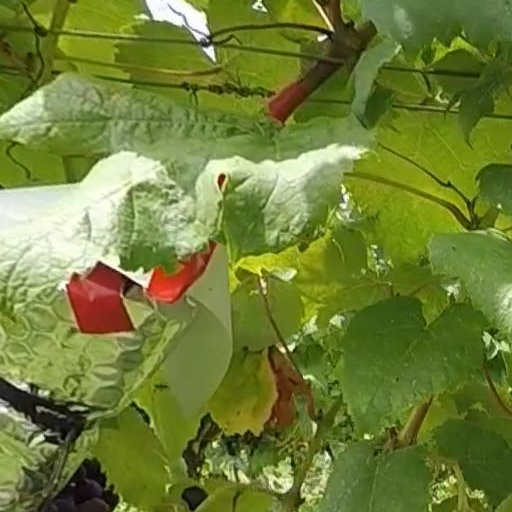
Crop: grape